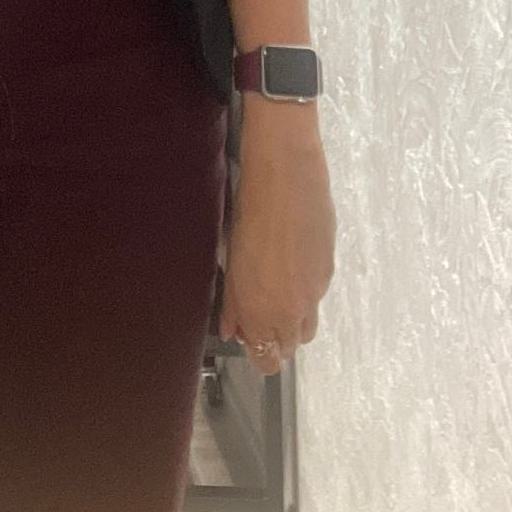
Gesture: no_gesture